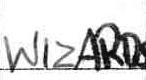
Label: Wizards